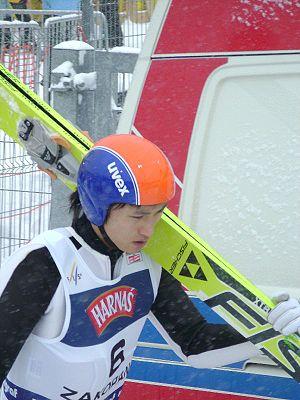
Choi Heung-chul est un sauteur à ski sud-coréen. Comme son compatriote Kim Hyun-ki, il a participé à toutes les éditions des Jeux olympiques entre 1998 et 2014.